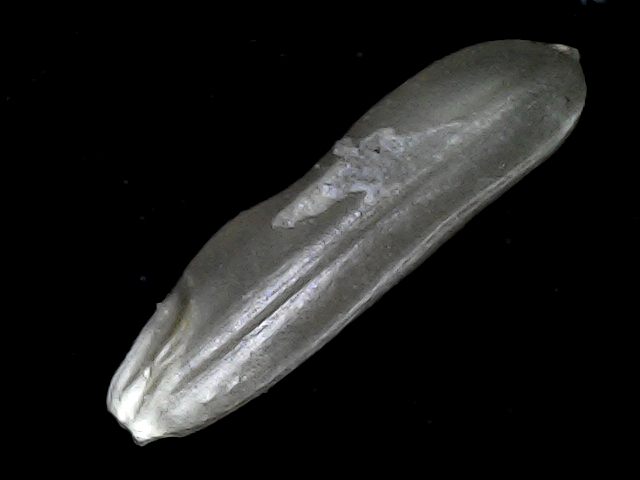
Rice variety: BD70